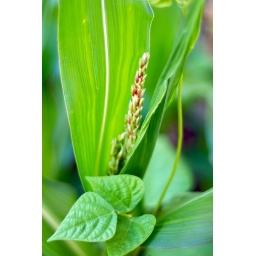
Maize and bean plants in my home garden